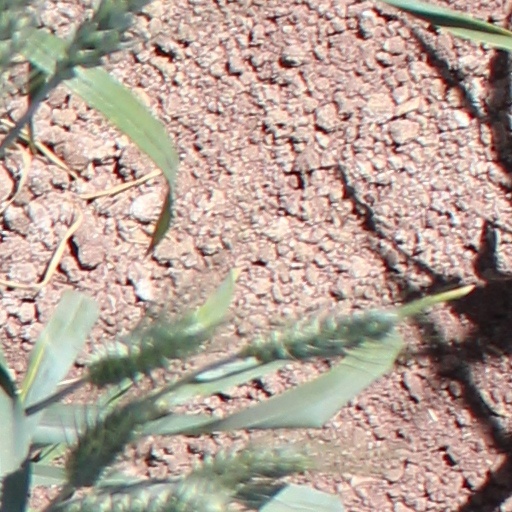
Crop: wheat